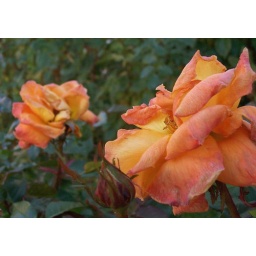
rose bush by my former home in November